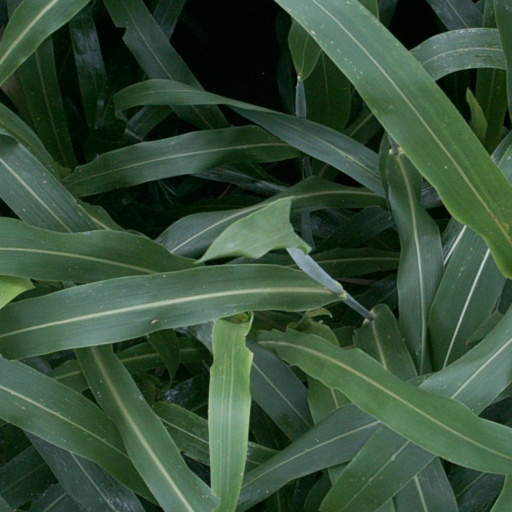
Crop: sorghum